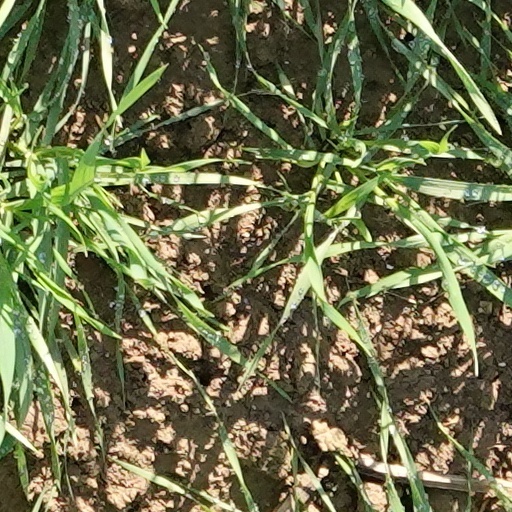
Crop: wheat